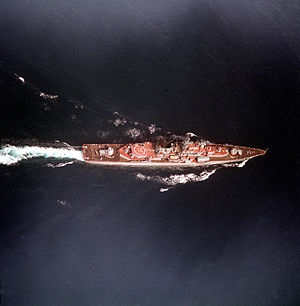
Sovremennyj-klassen / Skibe i klassen
Stojkij set oppefra.
Sovremennyj-klassen er en destroyerklasse udviklet til Sovjetunionens flåde og er den russiske flådes primære enhed til overfladekrigsførelse. Den sovjetiske betegnelse for klassen var Projekt 956, Sarytj.